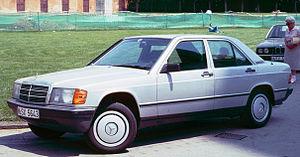
La Mercedes-Benz Type 201, surnommée Baby-Benz, est une berline tricorps d'entrée de gamme fabriquée par Mercedes-Benz de 1982 à 1993. Commercialisée sous le nom Mercedes-Benz 190, elle sera la toute première familiale du constructeur allemand. Produit à plus de 1,8 million d'unités, cela en fait l'un des modèles Mercedes-Benz les plus réussis. Elle a été conçue pour séduire un public plus jeune que celui ciblé par les modèles existants. En effet, l'étude de l'aérodynamique du modèle en font un véhicule économique et sportif pour l'époque. Par ailleurs, la sécurité n'a pas été en reste puisque la 190 peut être équipée d'ABS, d'airbag, et la structure de la carrosserie a été étudiée de manière à préserver les occupants à l'intérieur du véhicule.